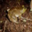
Label: frog